Area of responsibility

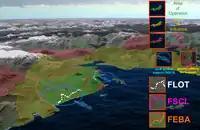
A diagram of the battlespace; contiguous is shown with relation to noncontiguous areas of responsibilities.

The Areas of Operation, or "AOs", are areas that component and force commanders define as their tactical operability. It is also known as close battlespace. The commanders focus on establishing command and control in this area; which encompasses all aspects of fire support—naval gunfire, air and artillery superiority—in order to provide his ground forces the support they need. Also, the commander sets up force protection and supportive arms, such as logistics or reinforcements.